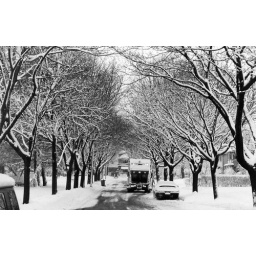
winter garbage action on orchard hill street se in gr.